John Fieldhouse, Baron Fieldhouse

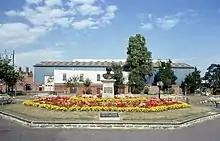
Bust of Fieldhouse in the Falklands Gardens, Gosport

Fieldhouse became First Sea Lord and Chief of Naval Staff on 1 December 1982: in that role he persuaded the British Government to fund the replacement of ships lost in the Falklands War. He was promoted to Admiral of the Fleet on 2 August 1985 and became Chief of the Defence Staff later that month. He stepped down as Chief in December 1988, and retired from the Navy in May 1989.